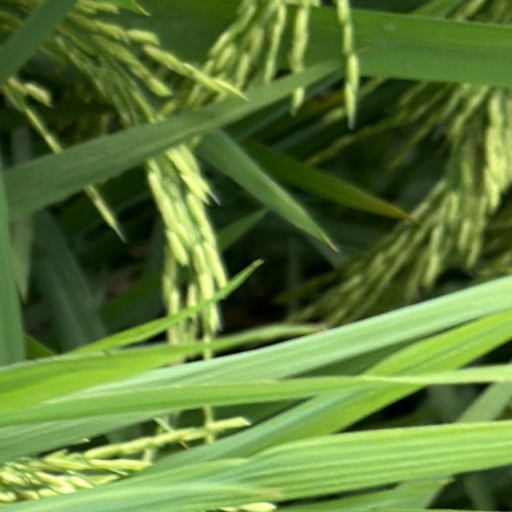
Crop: rice